Torrechiara Castle

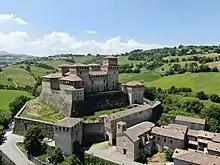
Castello di Torrechiara

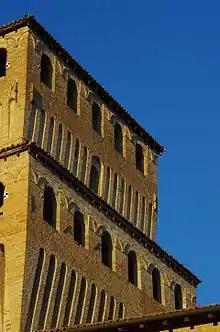
Facade detail

Torrechiara Castle is a 15th-century castle near Langhirano, in the province of Parma, northern Italy. It sits atop a terraced hill south of the city of Parma, in a strategic position overlooking the Parma River in the valley below. The castle was commissioned by Pier Maria II de' Rossi, the fourth count of San Secondo, and built between 1448 and 1460. The fortress shows the influence of the castles of the House of Sforza, particularly Visconti-Sforza Castle. The castle is managed by the Polo Museale dell'Emilia Romagna since 2015.